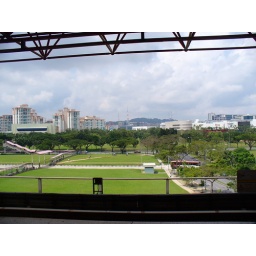
The hills in the distance, and buildings all the way there. On a nice, clear day, you can see forever.